Franklin House (Athens, Georgia)

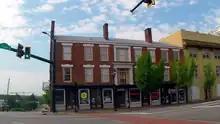
Franklin House, 2022

The hotel closed in 1865, and the building was subsequently occupied by the Childs-Nickerson Company (incorporated in 1889 as the Athens Hardware Company) until 1972. The building had become unstable and was to be demolished, but in 1973 the Athens-Clarke Heritage Foundation began raising funds to acquire it. They collected $75,000, including a grant from governor Jimmy Carter, to buy the property. To stabilize the building, the organization asked for a grant from the National Park Service and received $30,000. Hugh Fowler, a local businessman, bought the building in 1977 and began restoring it. He later sold it to Broad Street Associates of Tucker, Georgia, who completed the renovation which turned the building into office space, some of which is now leased by the University of Georgia. The Georgia Trust for Historic Preservation gave them an award in 1983 "for outstanding restoration and adaptive use". Surber and Barber Architects from Atlanta and L. Ben Dooley-AIA-Architect from Atlanta were architects for the restoration, which was implemented by Driver Construction Company.